Real Academia Sevillana de Buenas Letras

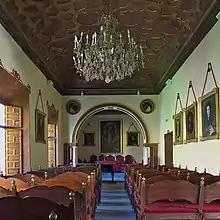
Assembly Hall, Real Academia Sevillana de Buenas Letras in April 2014.

The Real Academia Sevillana de Buenas Letras ("Seville Royal Academy of Literature") is located in the Casa-Palacio de los Pinelo in central Seville, Spain. It is dedicated to the research and study of the cultural heritage of Seville and Andalusia. It was founded by Luis Germán and Ribon in 1591.